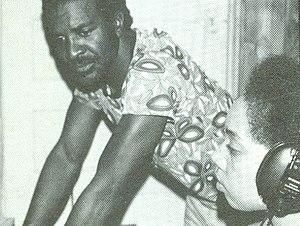
Wendell Harrison est un saxophoniste, clarinettiste et compositeur de jazz américain basé à Détroit. Cofondateur du légendaire label Tribe dans les années 1970, il a créé dans les années 1980 le collectif Rebirth Inc., association à but non lucratif ayant pour vocation l'organisation de concerts et l'éducation par la musique. Wendell Harrison se produit avec de nombreux artistes de jazz, dont la pianiste Geri Allen, le saxophoniste James Carter, le chanteur Eddie Harris Thomas, le trompettiste Woody Shaw, pour n'en nommer que quelques-uns. Il a également créé la maison de disques et d'édition WenHa qui a publié plusieurs de ses enregistrements, ainsi que ceux de son épouse, la pianiste Pamela Wise. Wendell Harrison dirige également le Mama's Licking Stick Clarinet Ensemble, un ensemble de clarinettes à géométrie variable faisant appel à des invités pour des sets d'improvisation : Phil Ranelin, Marcus Belgrave, Doug Hammond, le Quatuor Issy-Paris... Il est reconnu par la critique spécialisée comme l'un des meilleurs musiciens de jazz de sa génération, qui qualifie son style et son jeu unique comme source d'inspiration pour les jazzmen futurs.